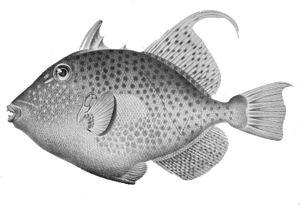
Le baliste tacheté ou baliste ponctué est une espèce de poissons osseux vivant habituellement en milieu récifal sub-tropical.
Les Balistes forment un genre de poissons tetraodontiformes, de la famille des Balistidae.